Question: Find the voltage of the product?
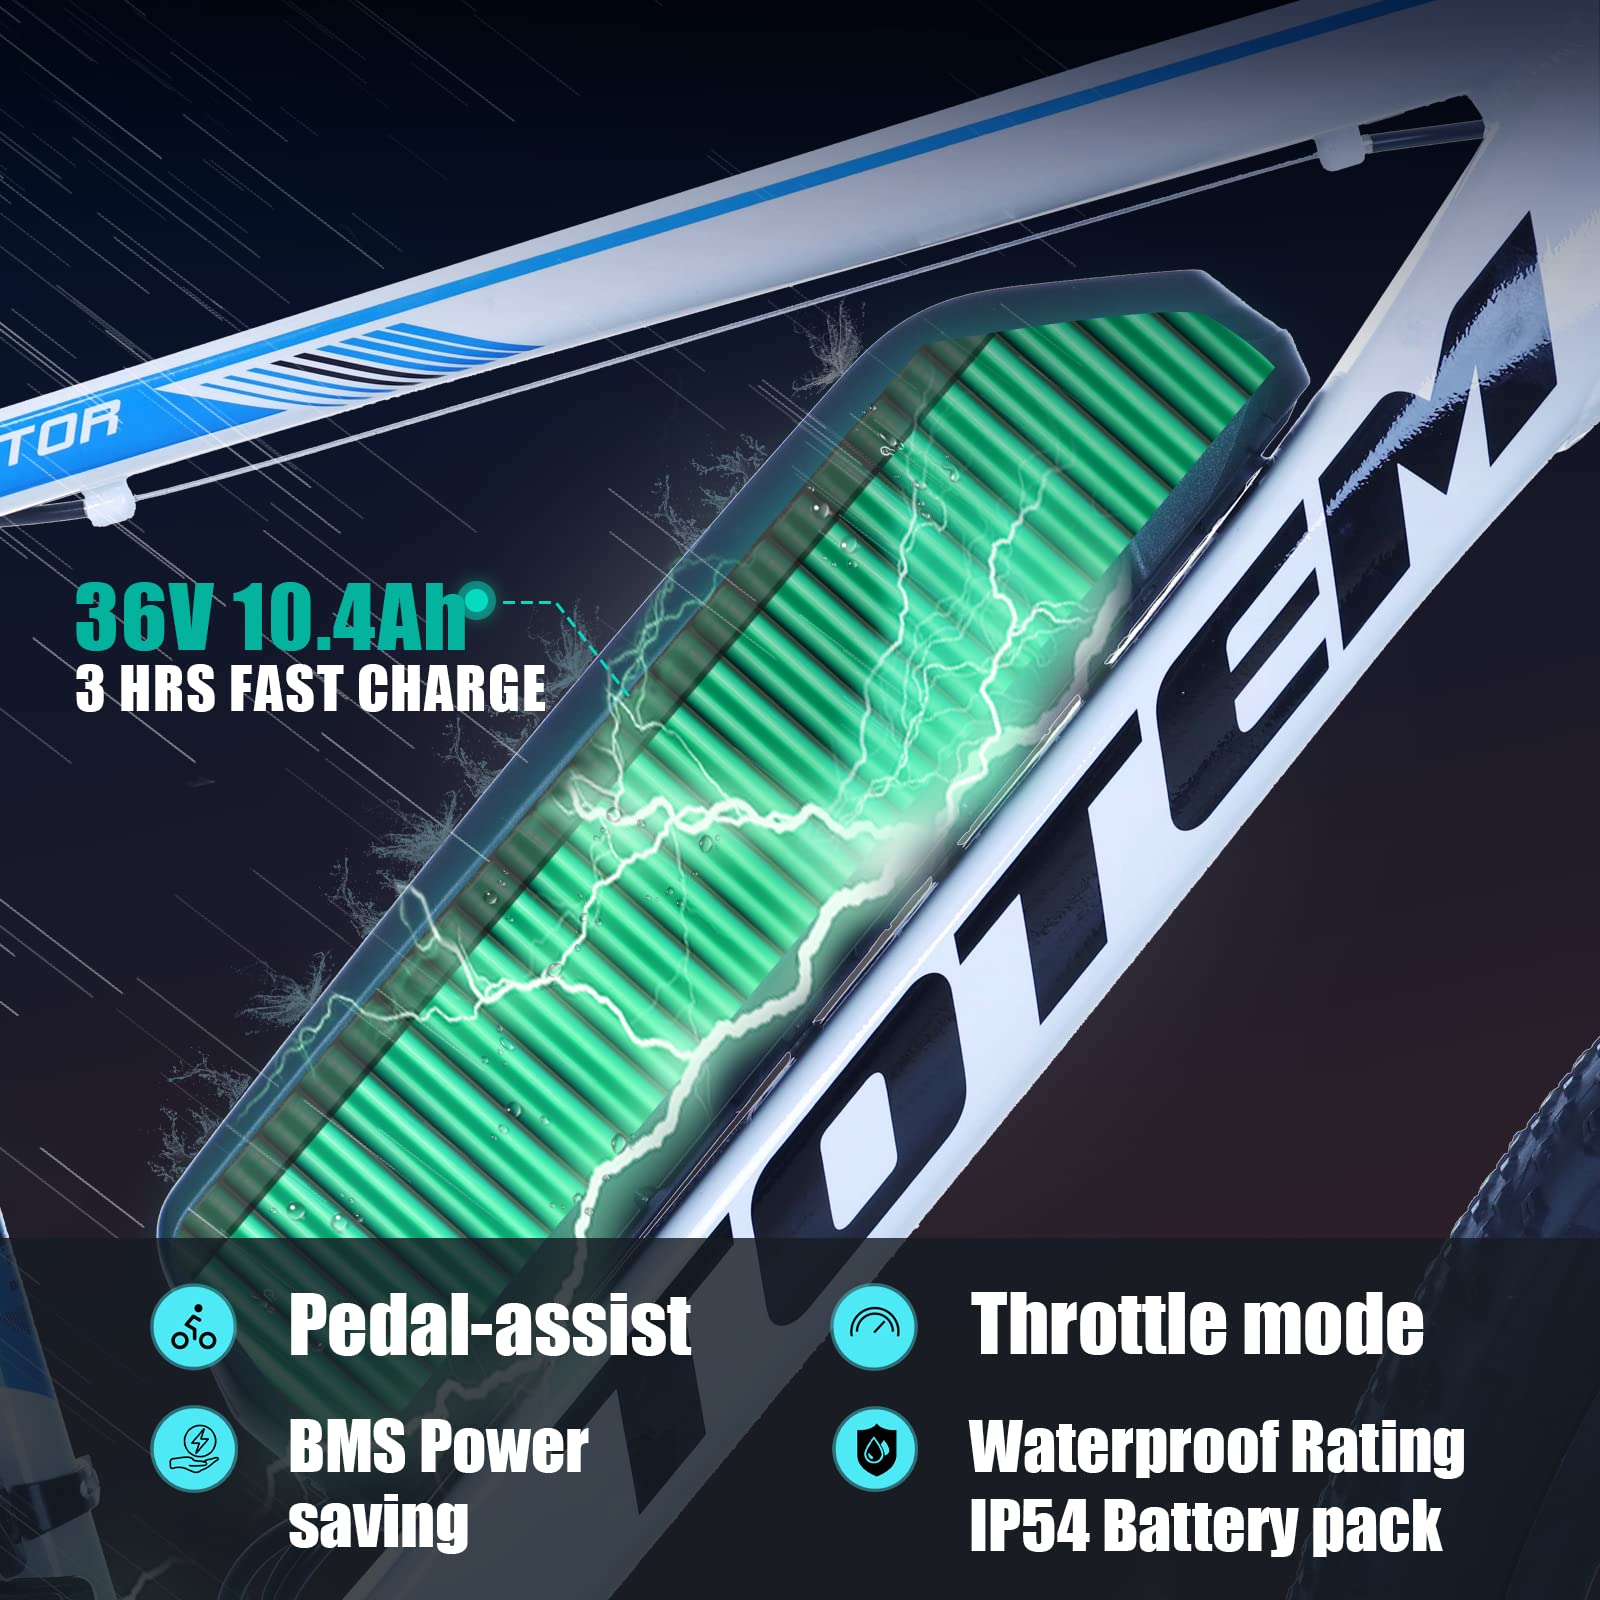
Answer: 36.0 volt